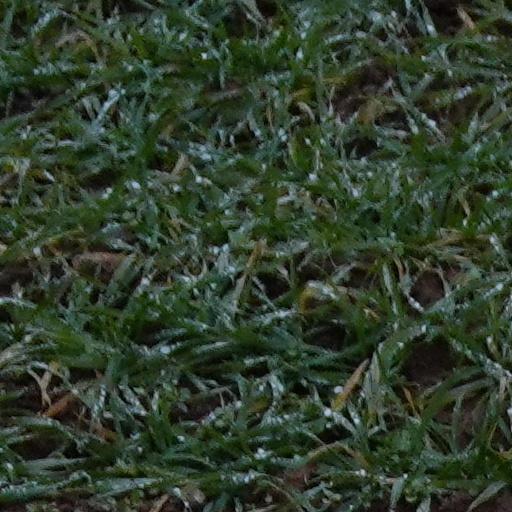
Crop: wheat